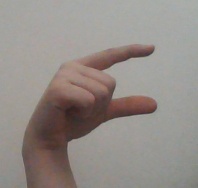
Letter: dal